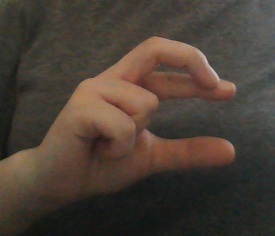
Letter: thal